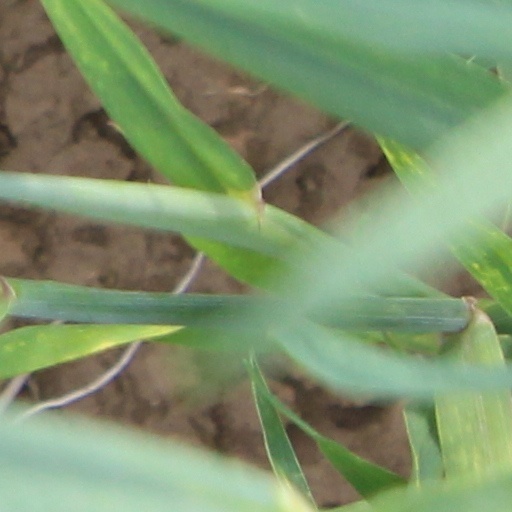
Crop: wheat